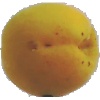
Label: Peach 2